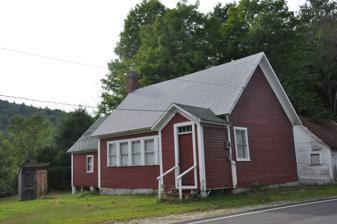
Building: Giffin House
Country: United States of America
Year built: 1835
Historic house in New Hampshire, United States United States historic place Giffin House U.S. National Register of Historic Places Show map of New Hampshire Show map of the United States Location NH 10 , Goshen, New Hampshire Coordinates 43°17′56″N 72°8′53″W / 43.29889°N 72.14806°W / 43.29889; -72.14806 Area less than one acre Built 1835 ( 1835 ) MPS Plank Houses of Goshen New Hampshire TR NRHP reference No. 85001314 Added to NRHP June 21, 1985 The Giffin House is a historic house on New Hampshire Route 10 in Goshen, New Hampshire .  Built in 1835, it served as a schoolhouse until 1957, and is one of three surviving 19th century schoolhouses in Goshen.  It is also part of a cluster of plank-frame houses built in the community. The house was listed on the National Register of Historic Places in 1985. Description and history The Giffin House is located a short way south of the village center of Goshen, on the west side of New Hampshire Route 10 , about 0.2 miles (0.32 km) south of its junction with Brook Road.  It is a single-story wooden structure, measuring just 18 by 27 feet (5.5 m × 8.2 m), with a gabled roof and clapboarded exterior, set on a granite foundation.  Its walls are framed using three inch wooden planks arranged vertically, with lateral stability provided by wooden dowels. The main facade is oriented to the south, with a band of sash windows to the left of the main entrance.  The entrance is sheltered by an enclosed gable-roofed vestibule.  An ell extends to the west, set at a recess to the main block. This building was built as the Mill Village District Schoolhouse in 1835, a role it played until 1957, after which it was converted to residential use.  The plank-frame construction method is found in a cluster of houses in Goshen that is believed to be unique in the state for its concentration. See also National Register of Historic Places listings in Sullivan County, New Hampshire References